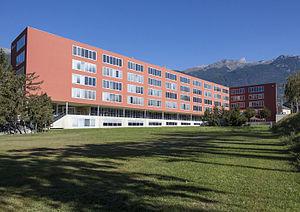
Campus Bellevue HES-SO Valais Wallis Sierre
La HES-SO Valais-Wallis est une haute école de Suisse qui fait partie de la Haute École spécialisée de Suisse occidentale.
Sierre, appelée en allemand Siders, est une ville et une commune suisse du canton du Valais, située dans le district de Sierre.
La Haute École de Gestion est une haute école de Suisse qui fait partie de la HES-SO Valais-Wallis.